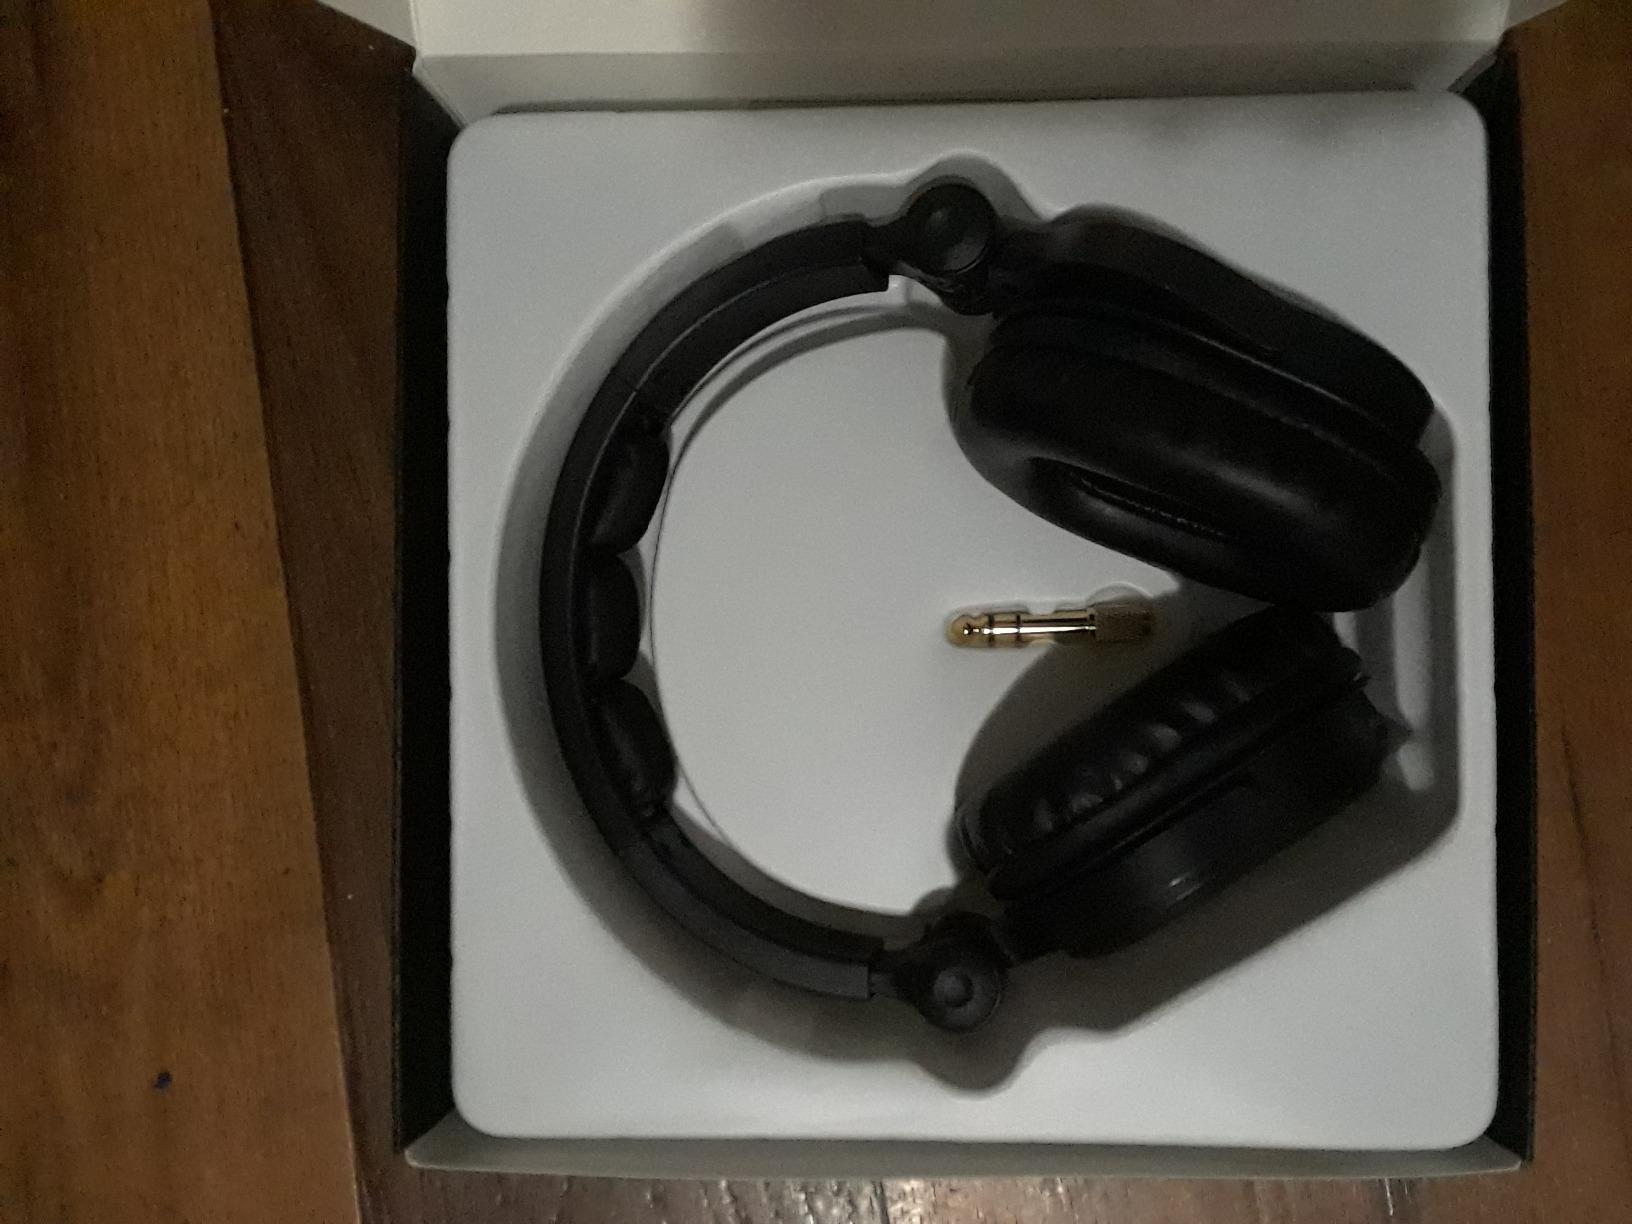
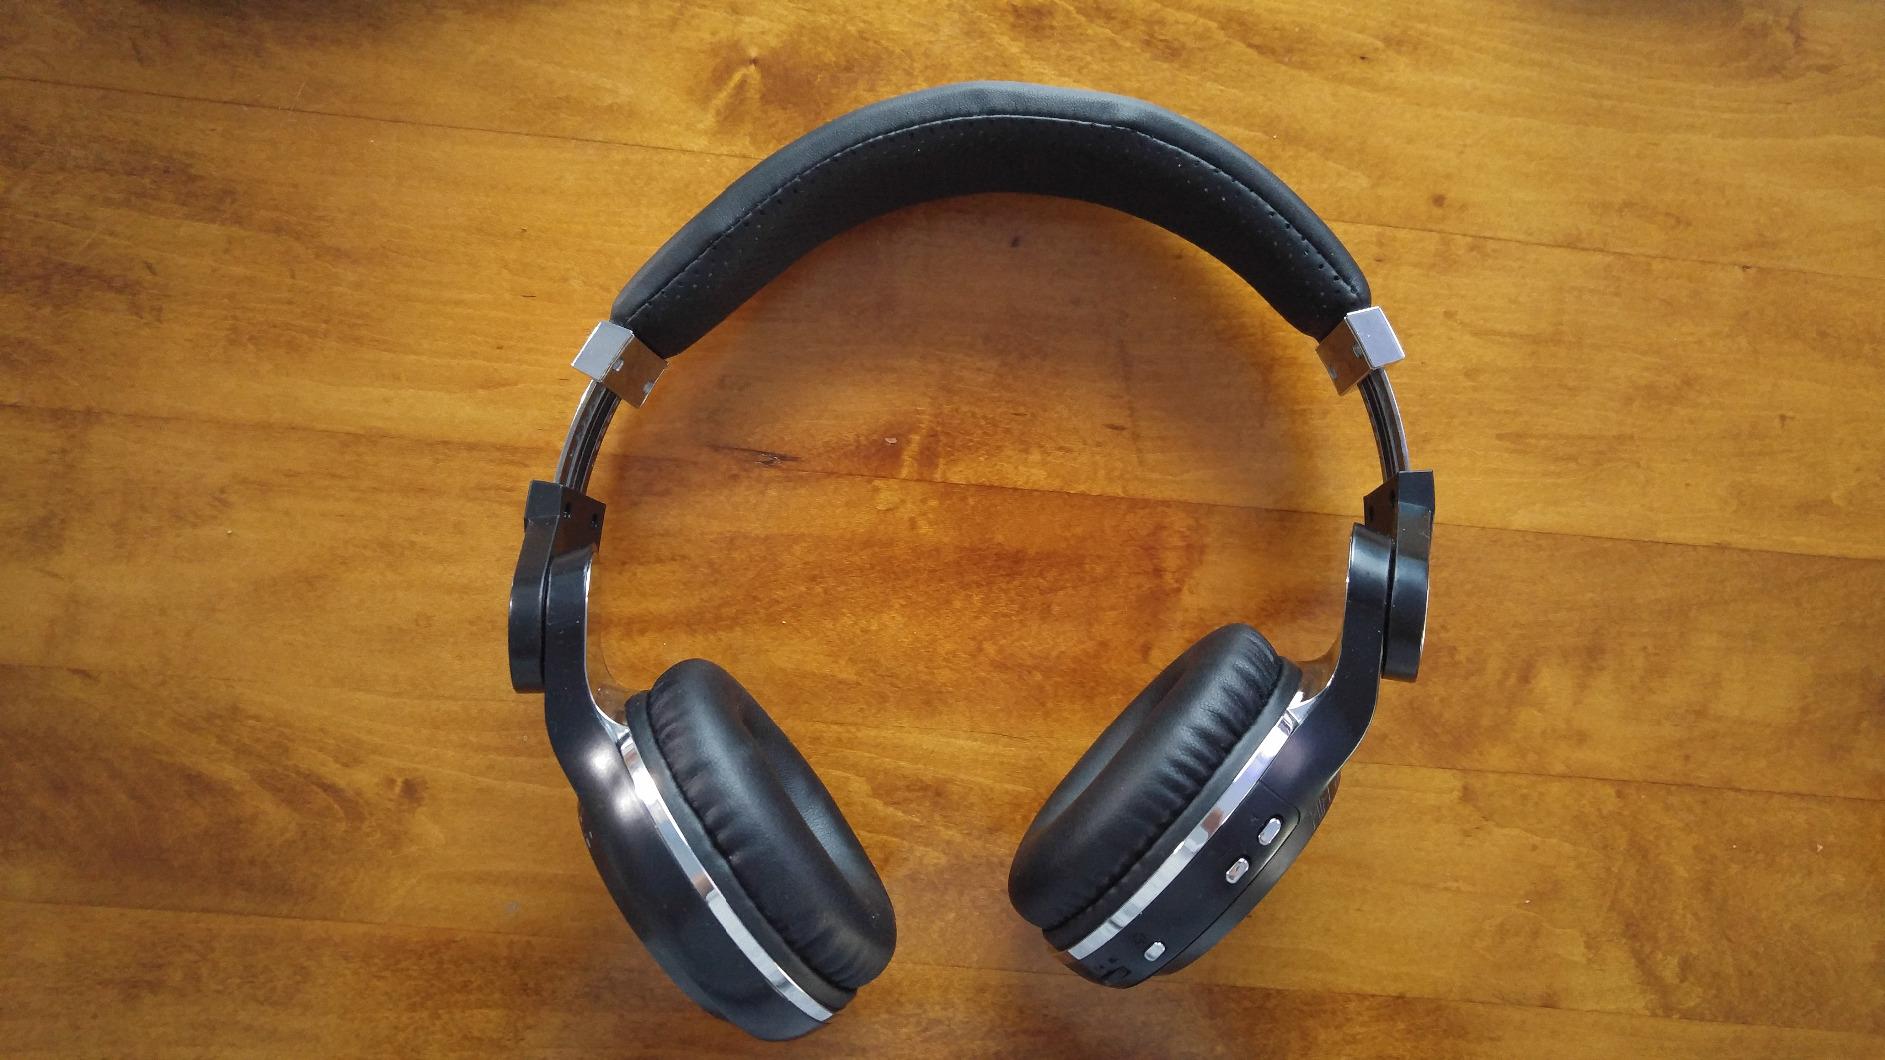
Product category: headphones
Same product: no